Simon van der Does

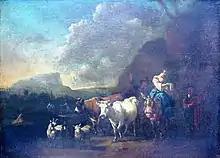
Simon van der Does (1653 – after 1717)

Van der Does was born in The Hague, the son of Jacob van der Does by his second wife. He was taught to paint by his father and became in turn the teacher of the later art historian Johan van Gool. He painted Italianate landscapes in the manner of his father.